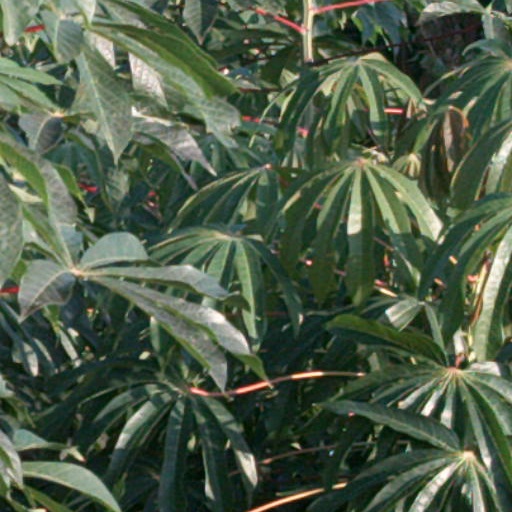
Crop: cassava